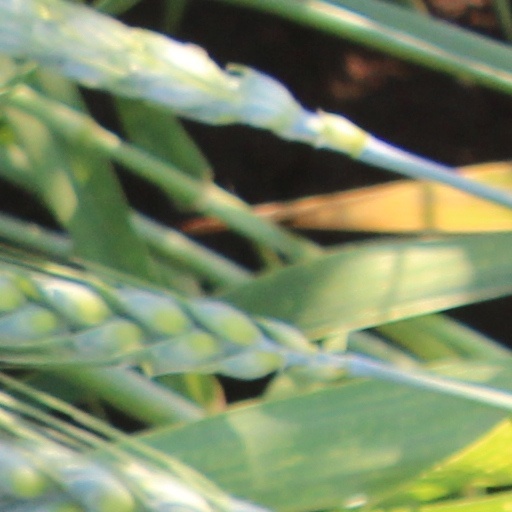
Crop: wheat